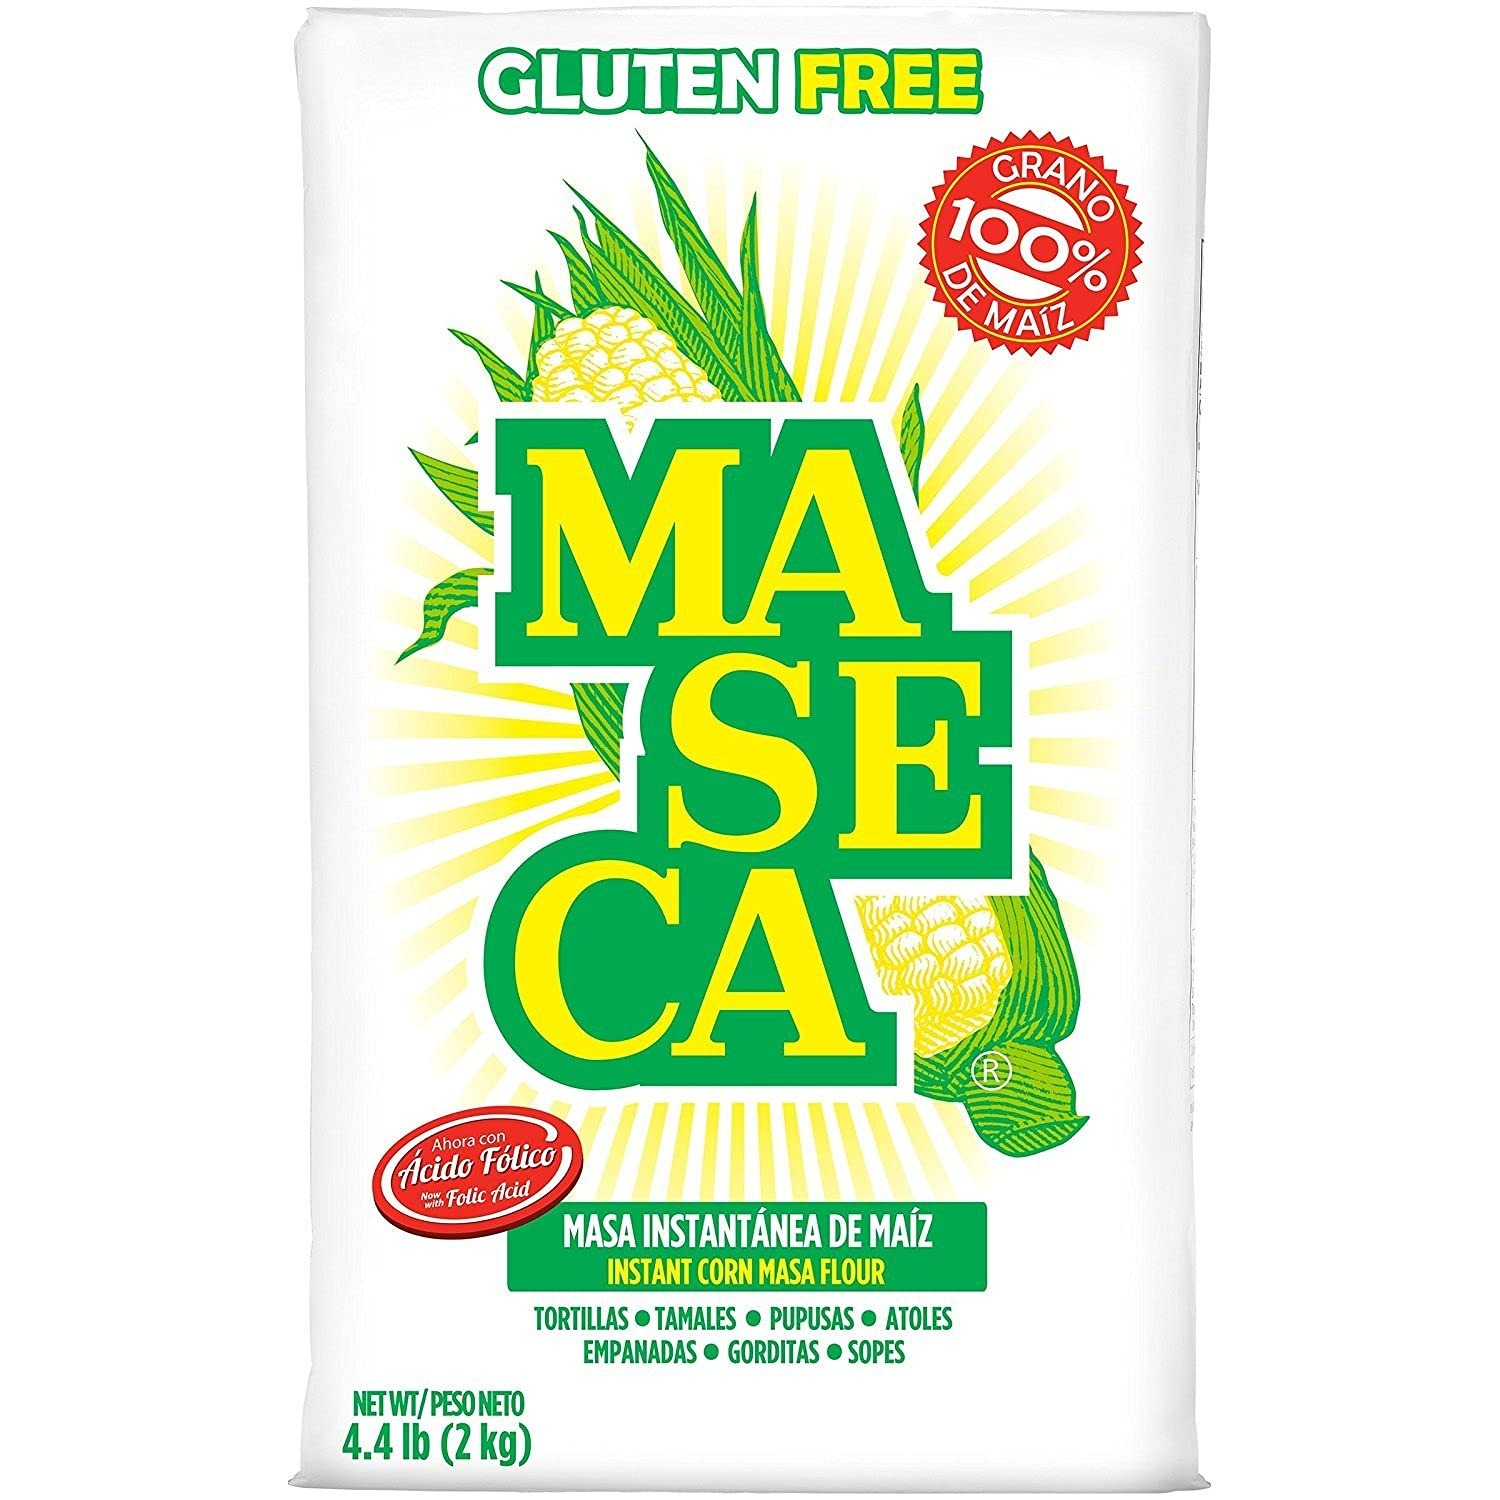
Item Name: Maseca, Corn Masa Flour, 4.4 lb (2 kg), Count 1 - Flour
Value: 70.4
Unit: Ounce

Price: 13.52